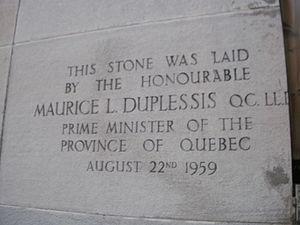
Pierre placée, lors de l'inauguration de l’Hôpital Reine Elizabeth, par Maurice Duplessis quelques jours avant son décès. Montréal 1959